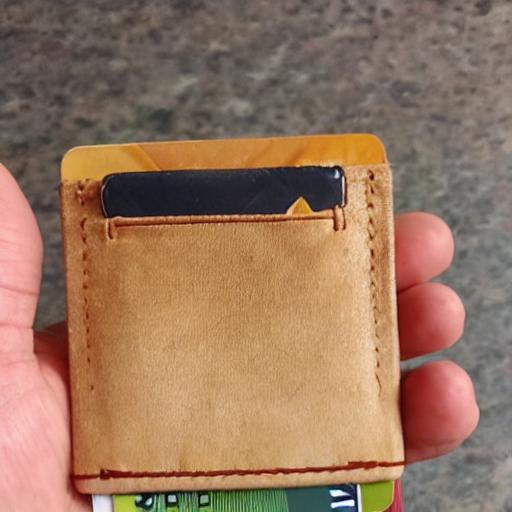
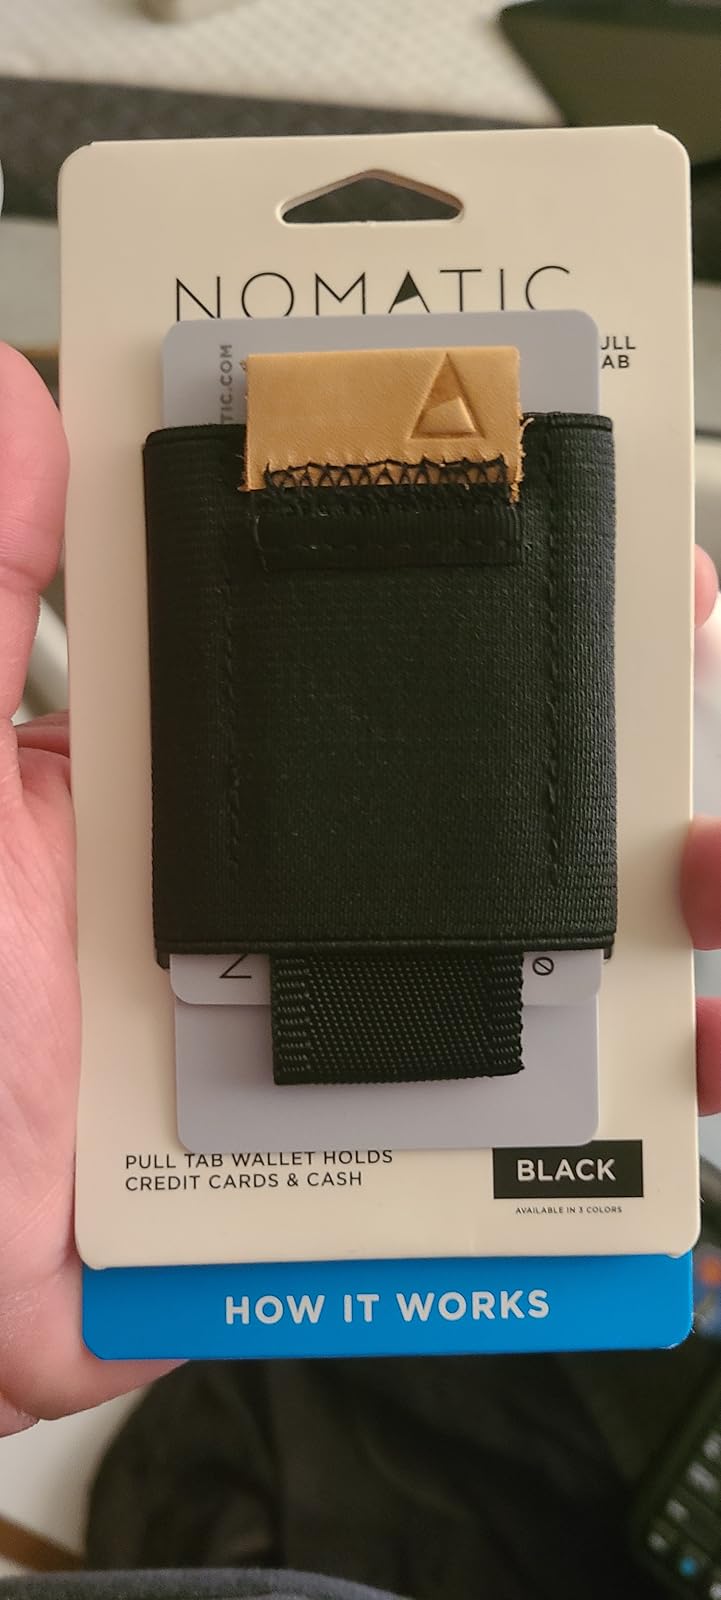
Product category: accessories_wallet
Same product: no